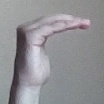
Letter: haa